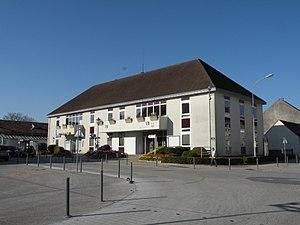
Quincy-Voisins est une commune française située dans le département de Seine-et-Marne, en région Île-de-France.